Samara Airlines

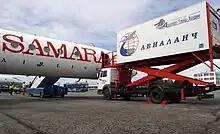
Loading food onto a TU-134A3 at Kurumoch airport in Samara.

It had suspended operations at the end of September 2008 due to the AiRUnion collapse.